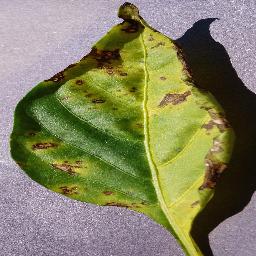
Label: Pepper,_bell___Bacterial_spot